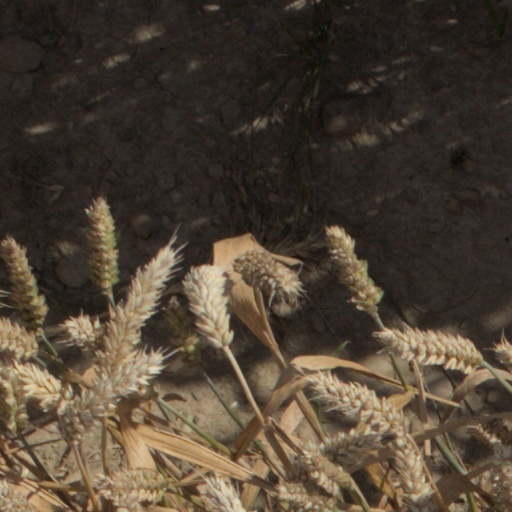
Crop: wheat